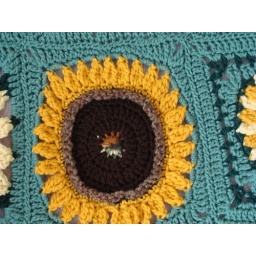
closeup view of large sunflower crocheted in golds, browns on a background of light sage green